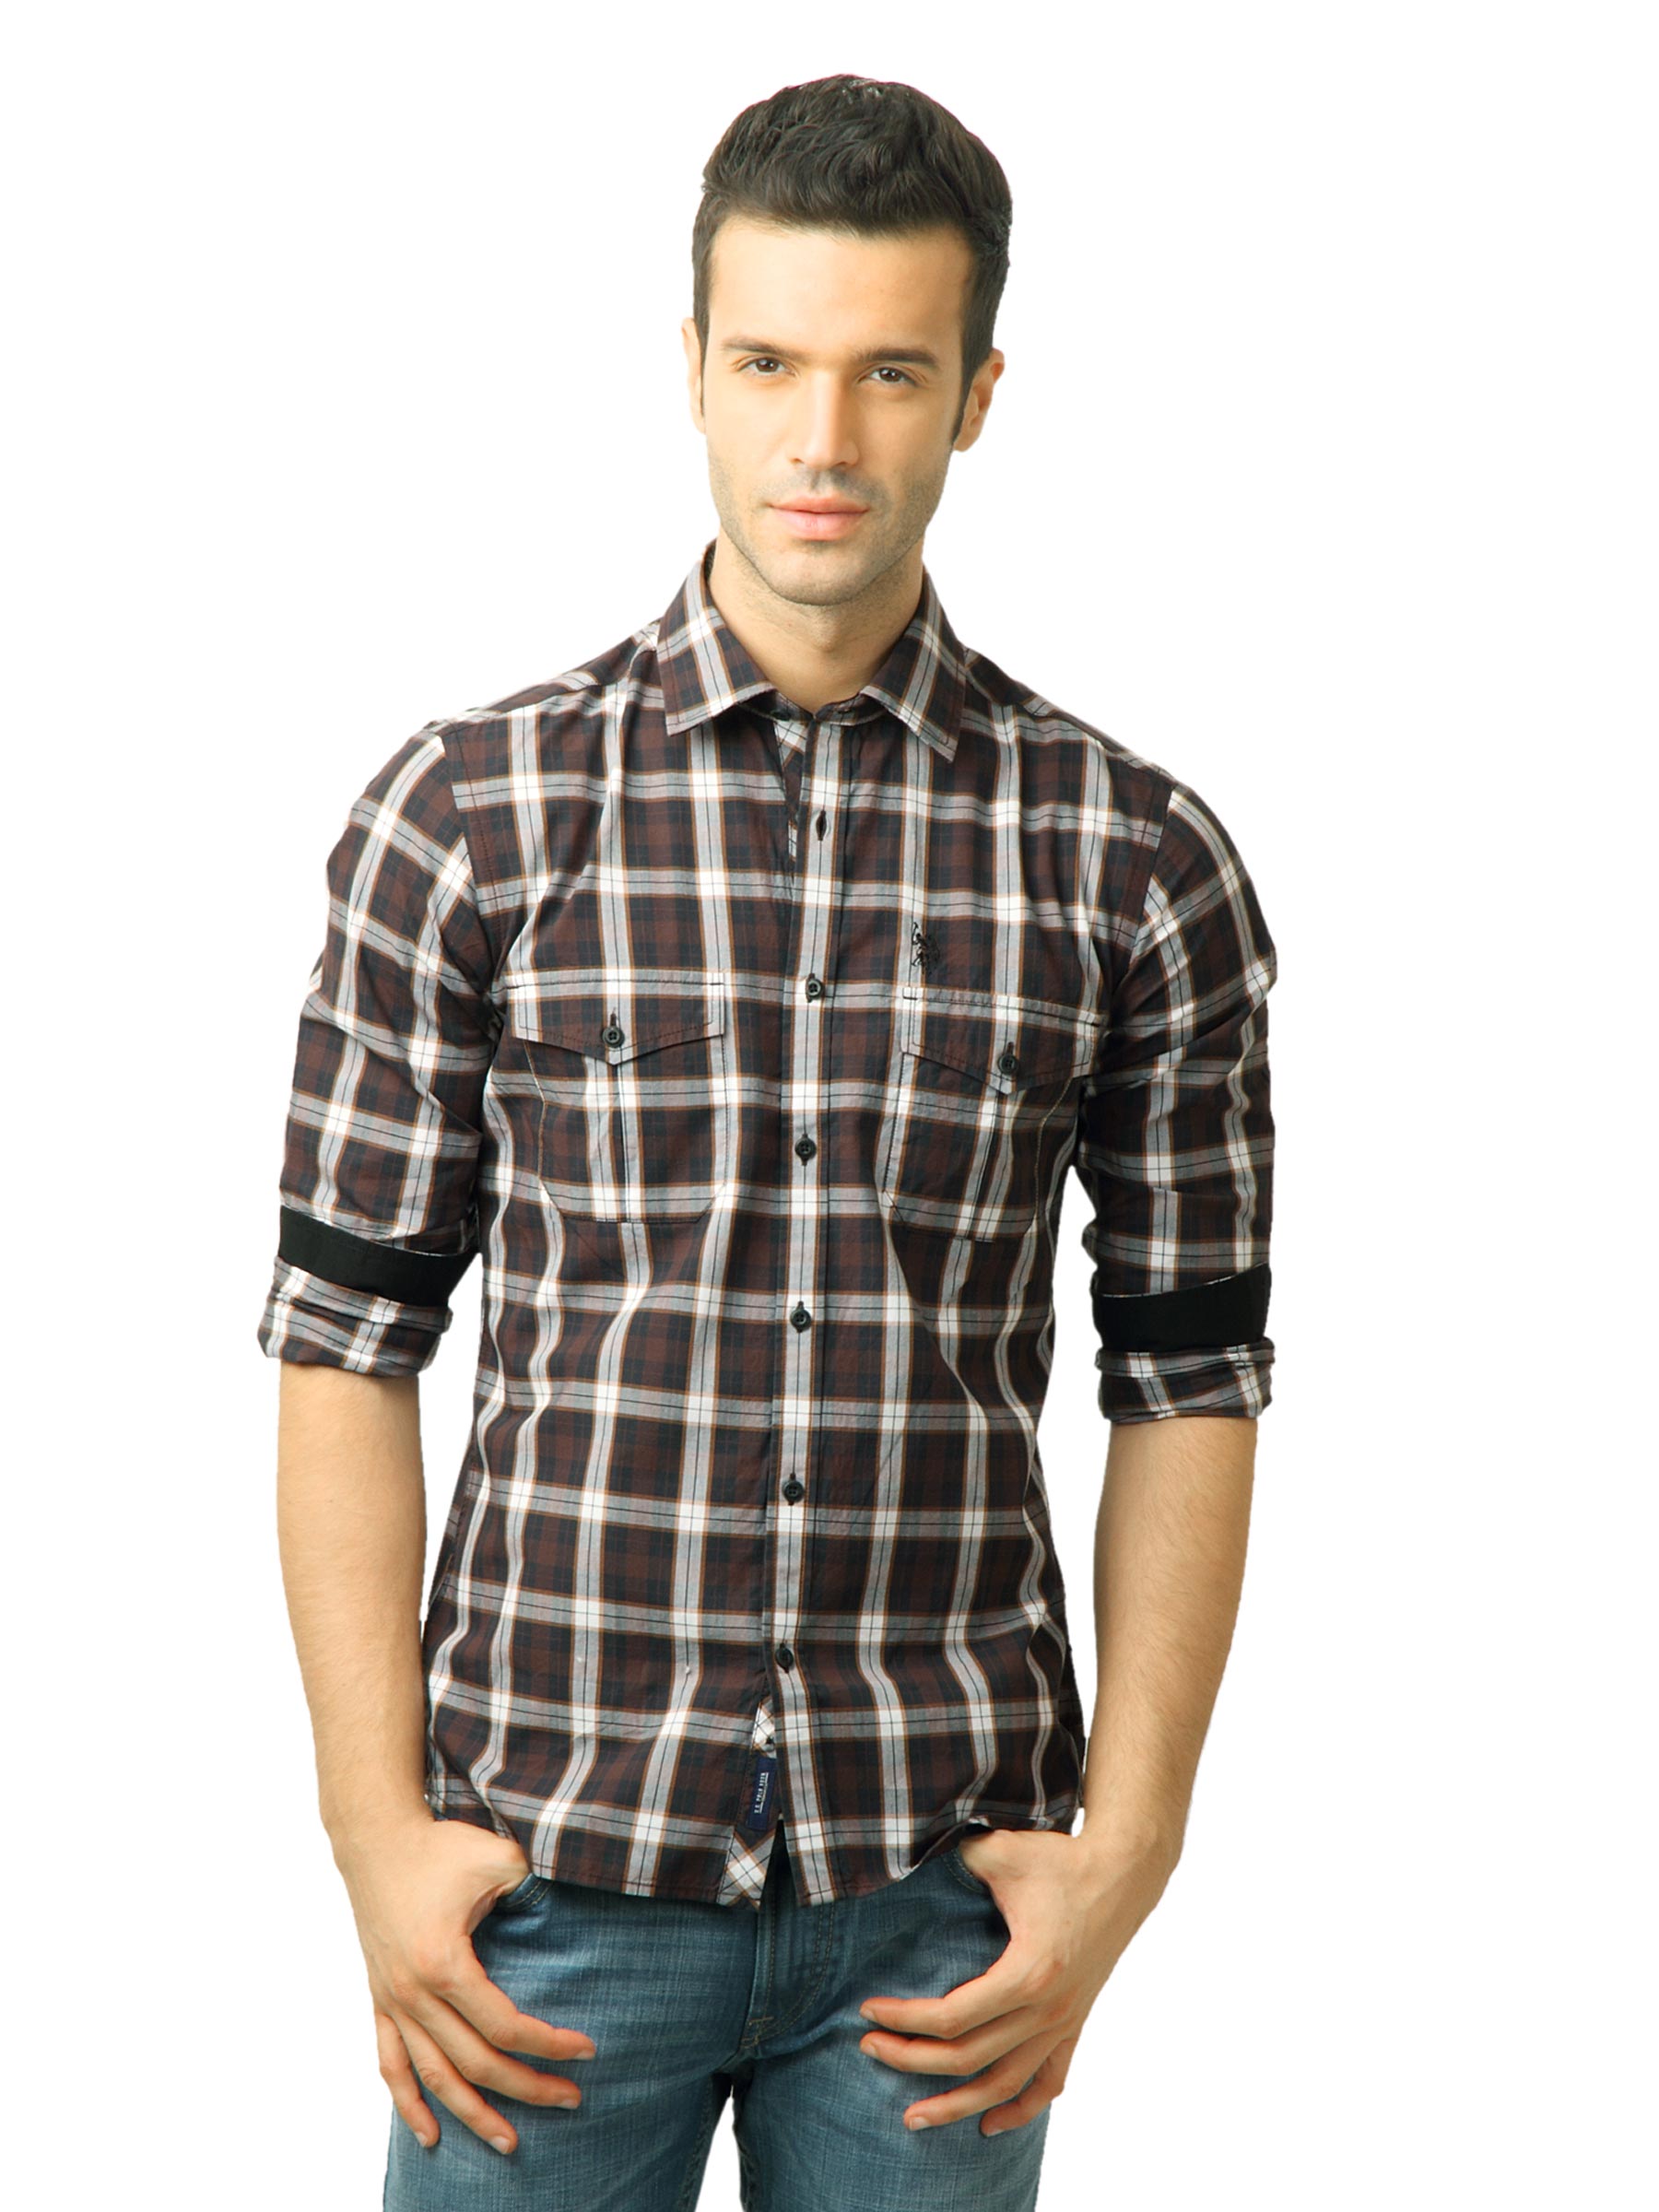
U.S. Polo Assn. Men Checks Brown Shirt
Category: Apparel / Topwear / Shirts
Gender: Men
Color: Brown
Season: Fall 2011
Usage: Casual